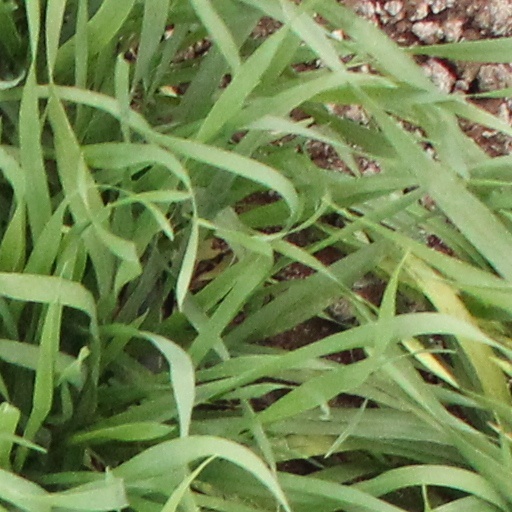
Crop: wheat